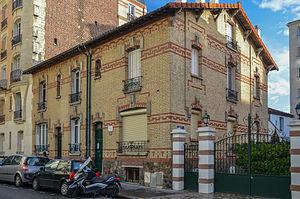
La rue Claude-Lorrain est une voie du 16ᵉ arrondissement de Paris, en France.